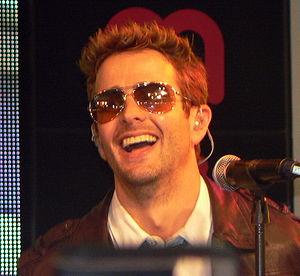
La première saison de Dancing with the Stars, émission américaine de télé réalité musicale, est commencé le 1ᵉʳ juin 2005 sur le réseau ABC. Cette émission est animée par Tom Bergeron et Lisa Canning.